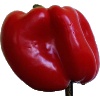
Label: Pepper Red 1